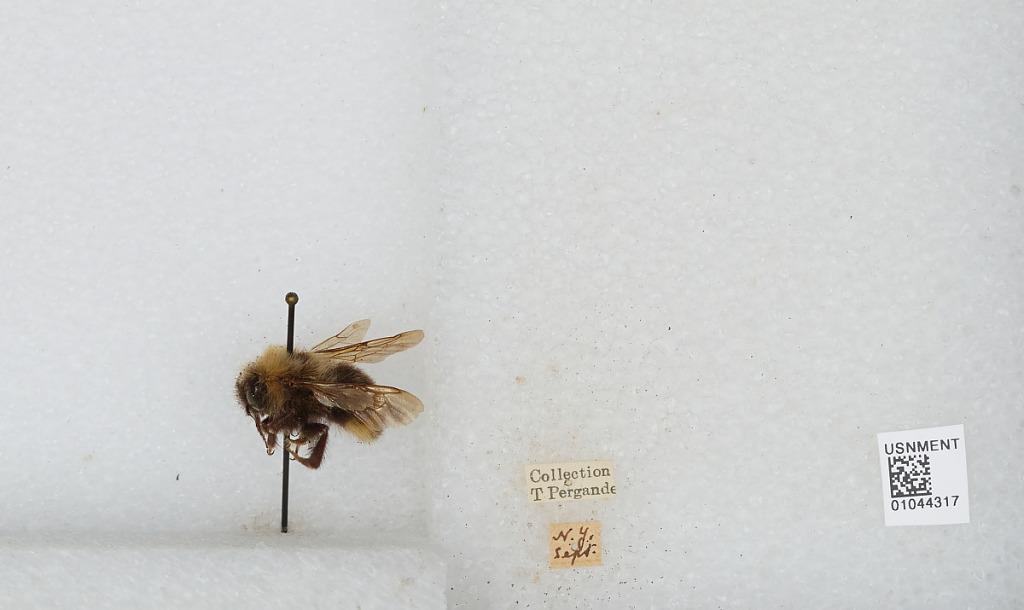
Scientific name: Bombus sp.
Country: United States
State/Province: New York